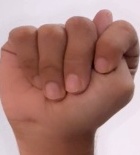
ASL sign: T